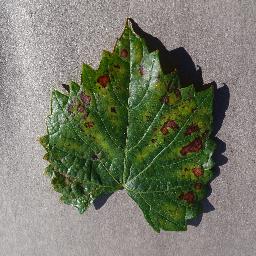
Label: Grape___Esca_(Black_Measles)